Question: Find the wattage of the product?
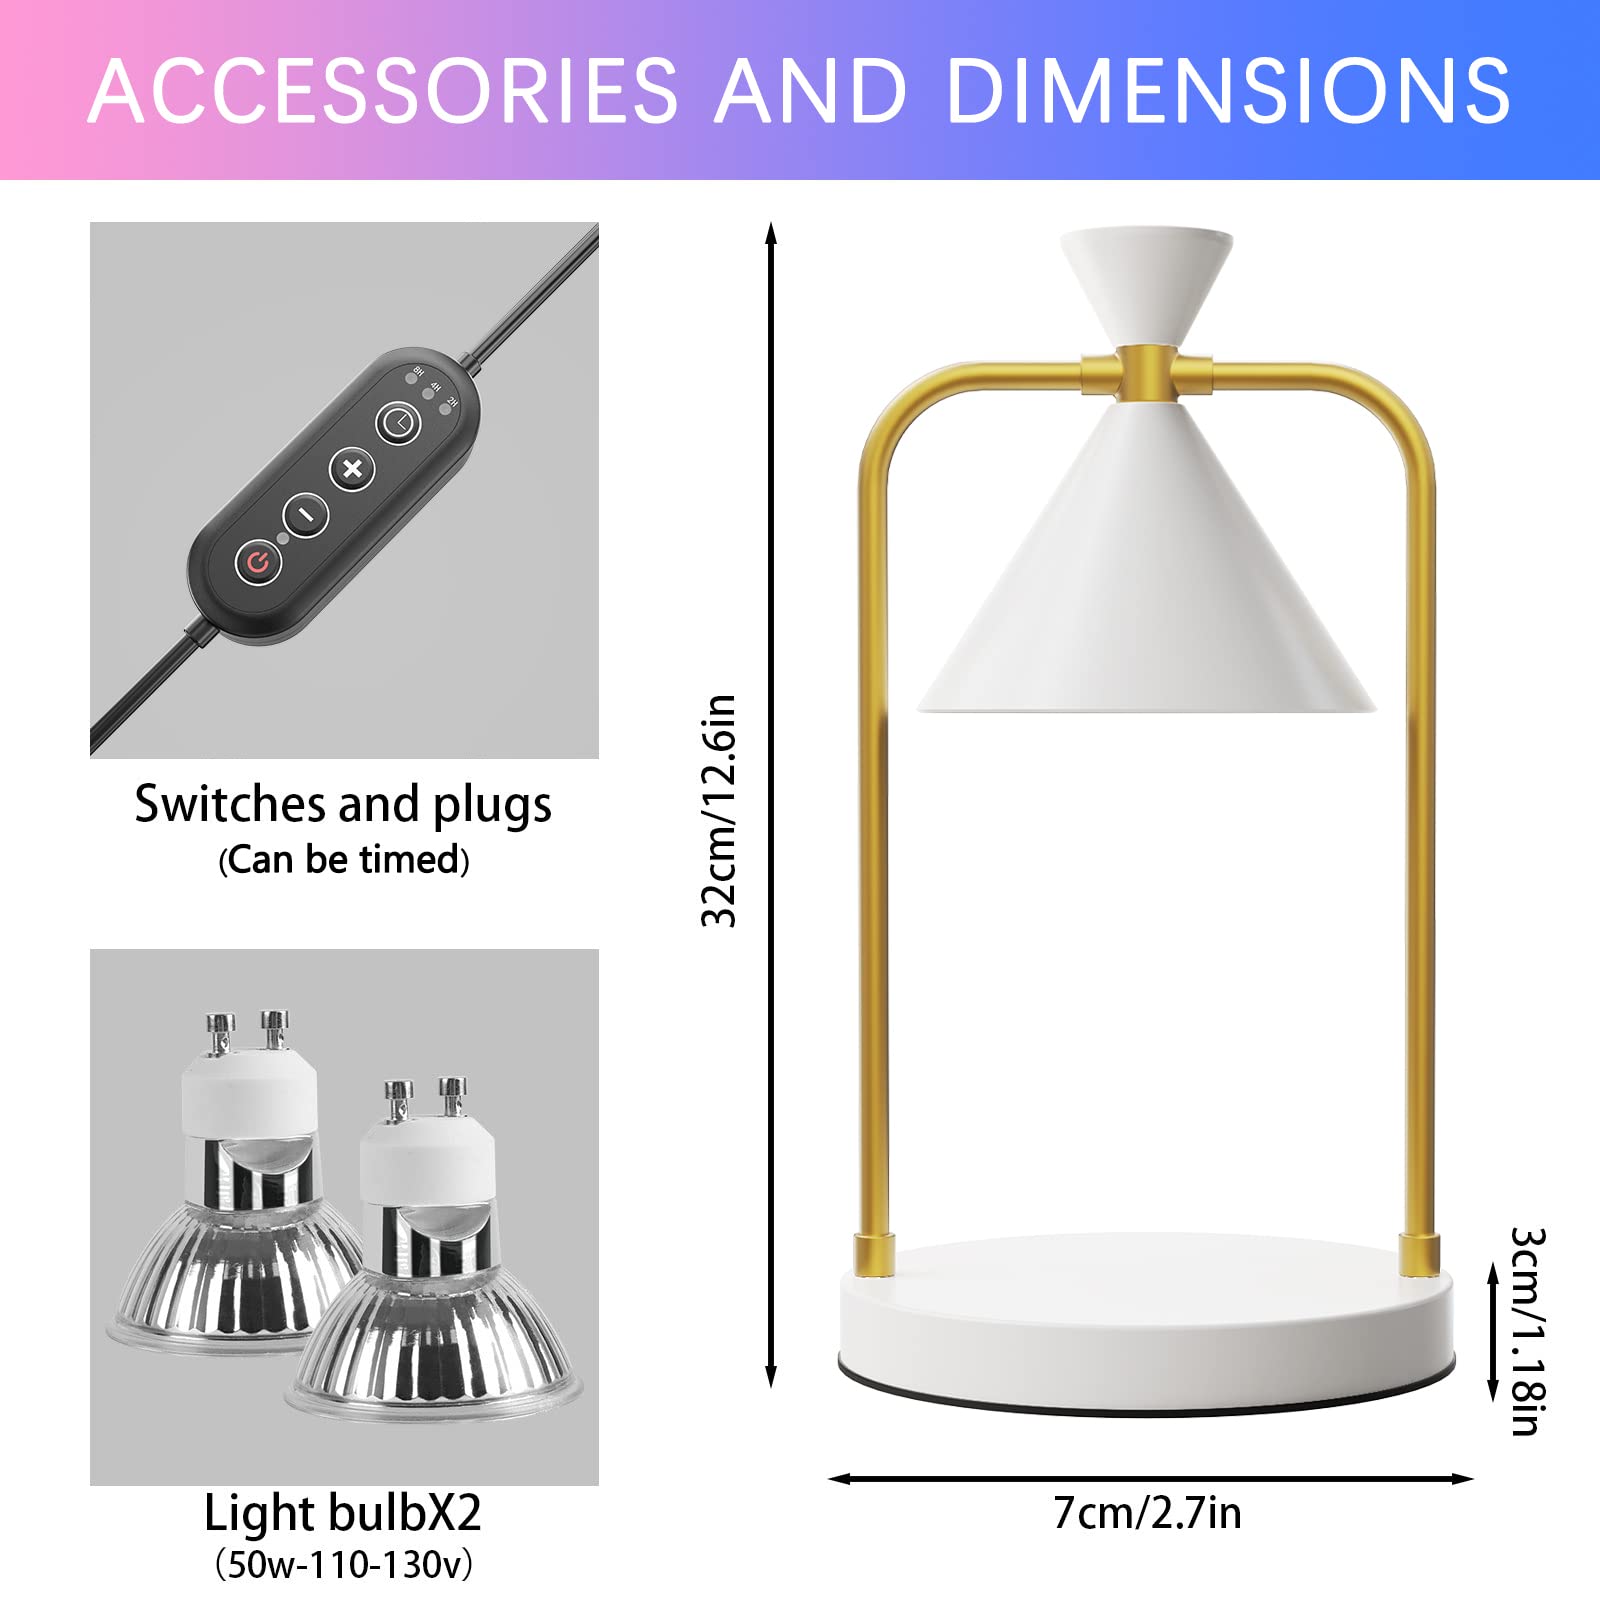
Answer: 50.0 watt